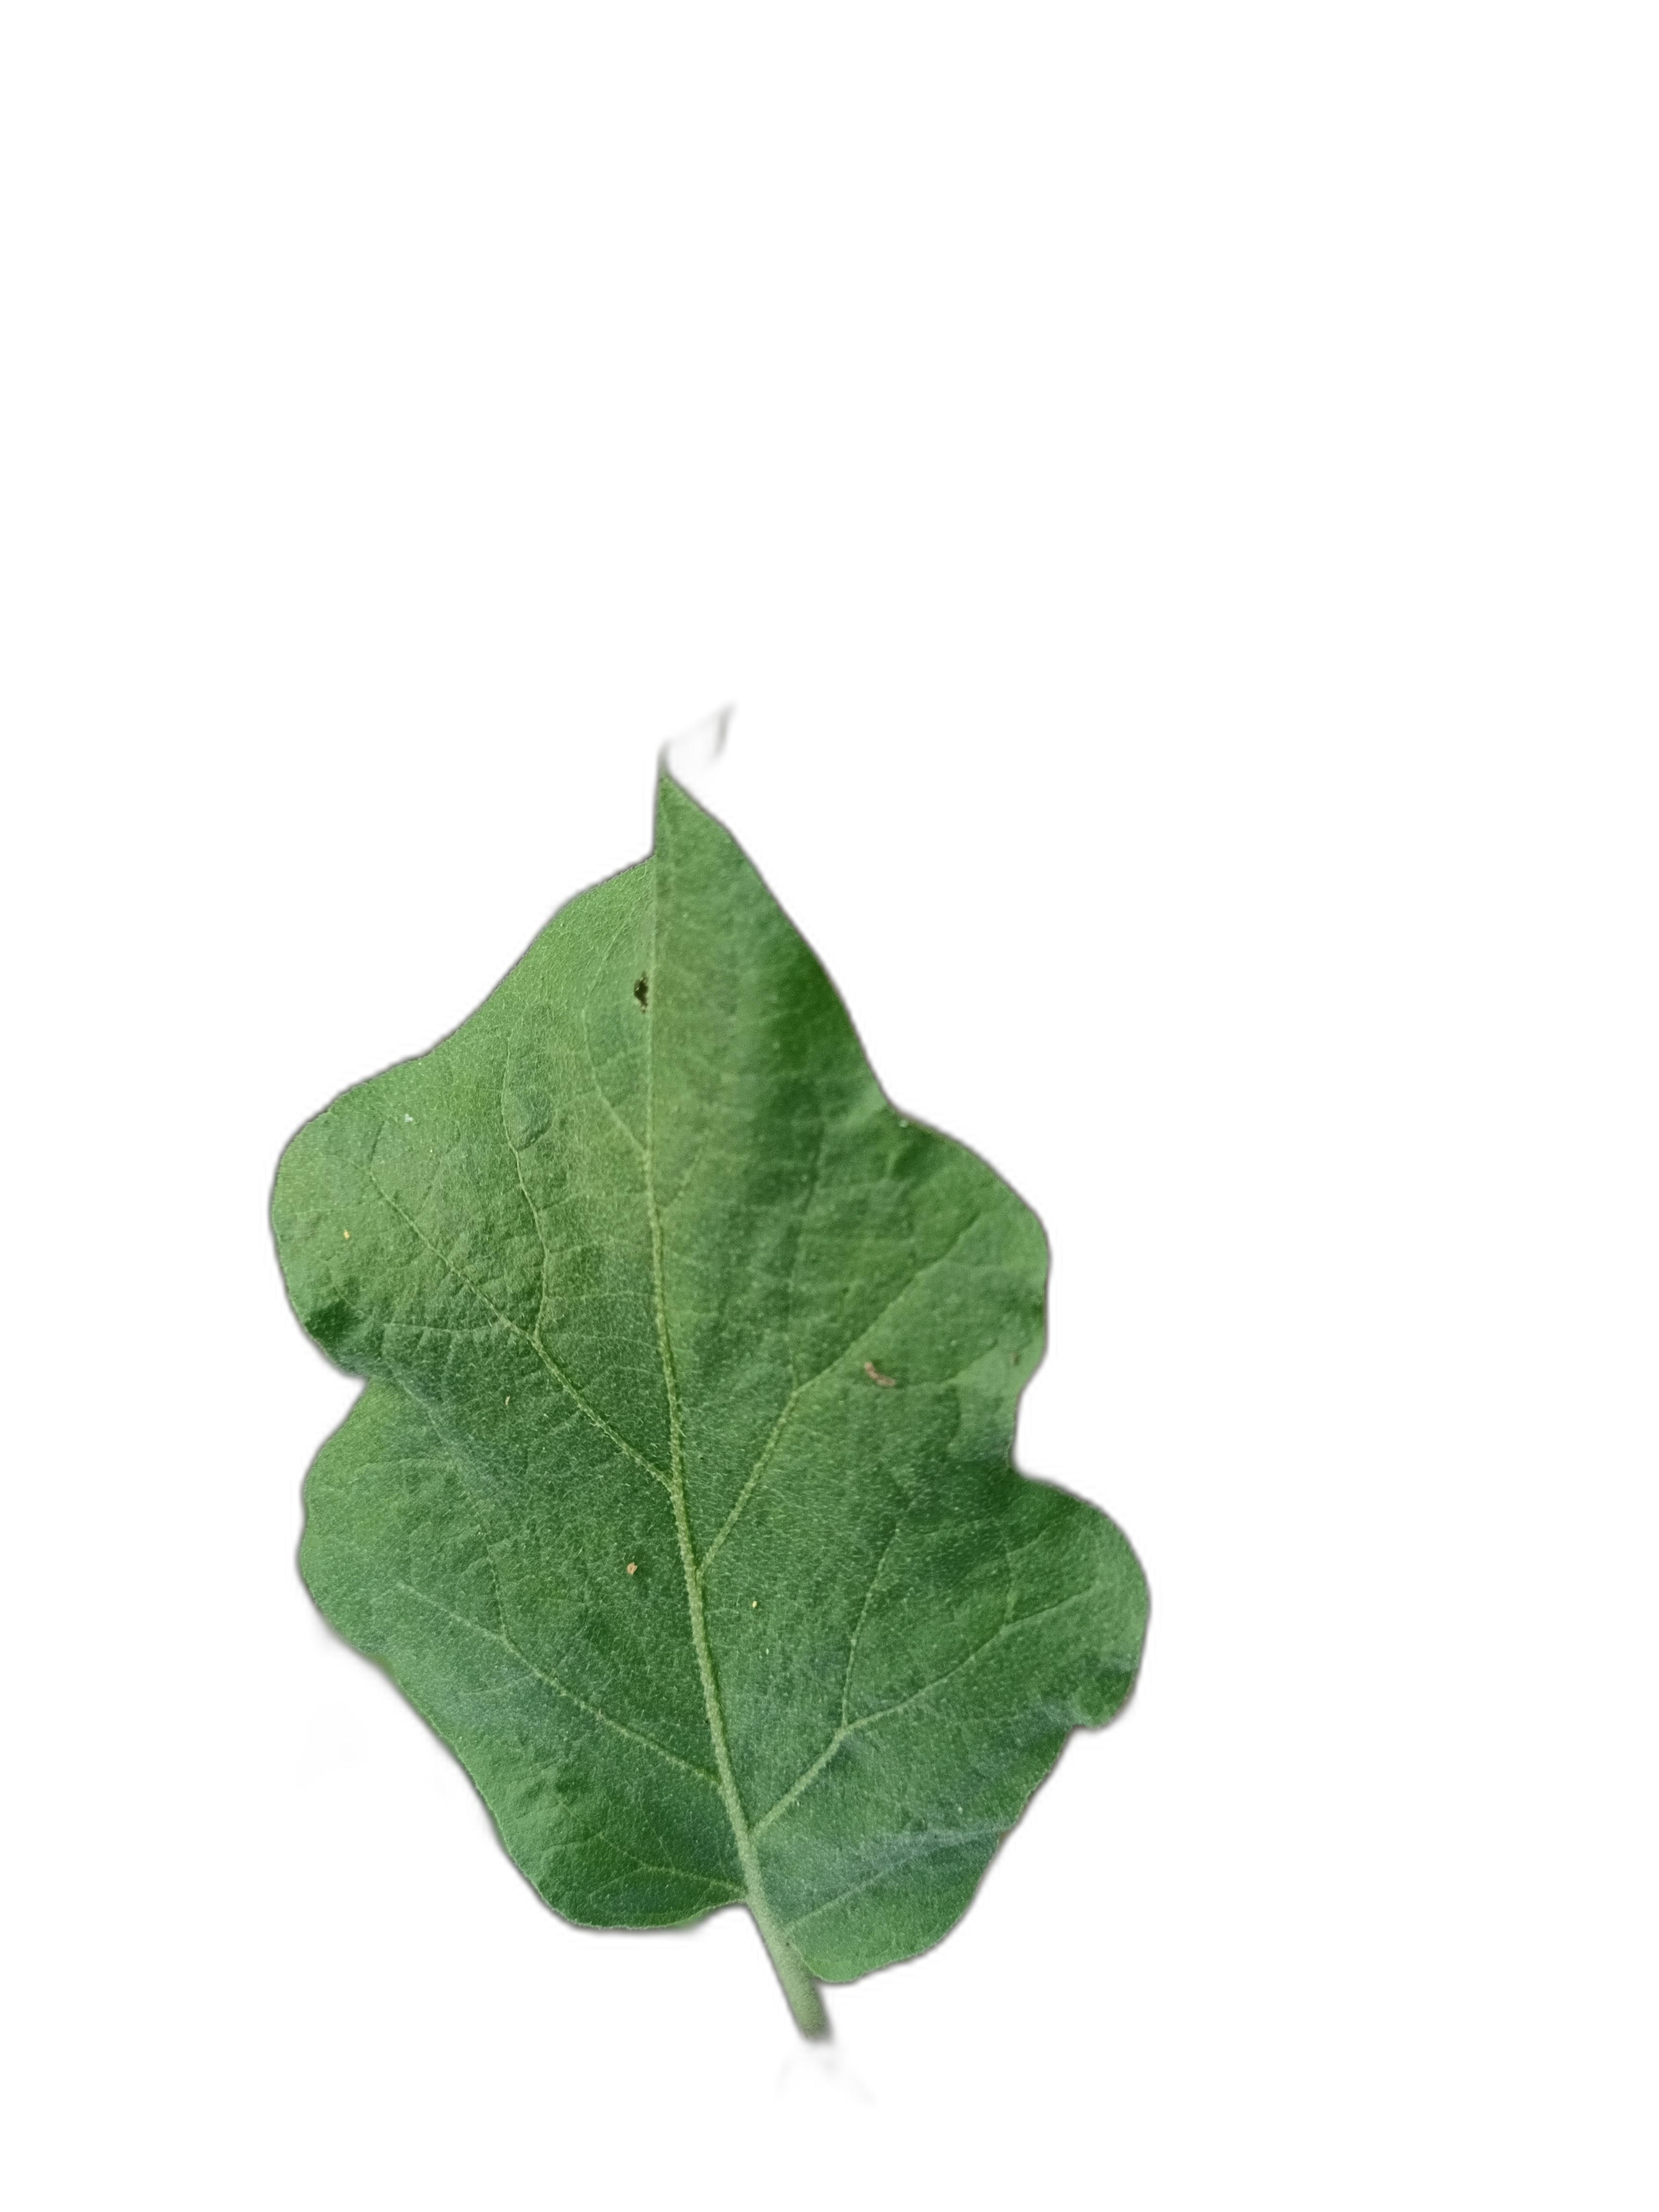
Label: Healthy Leaf